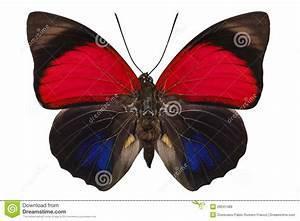
butterfly